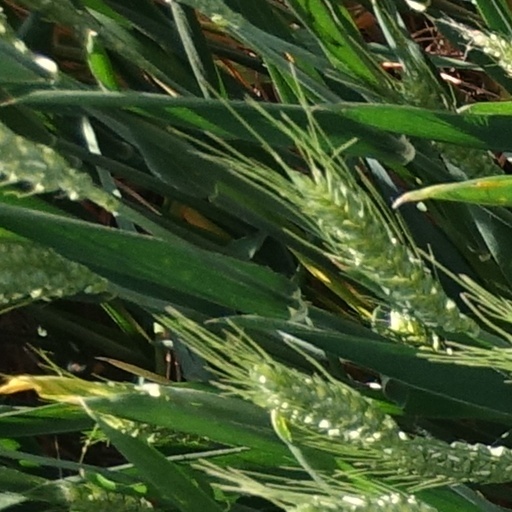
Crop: wheat